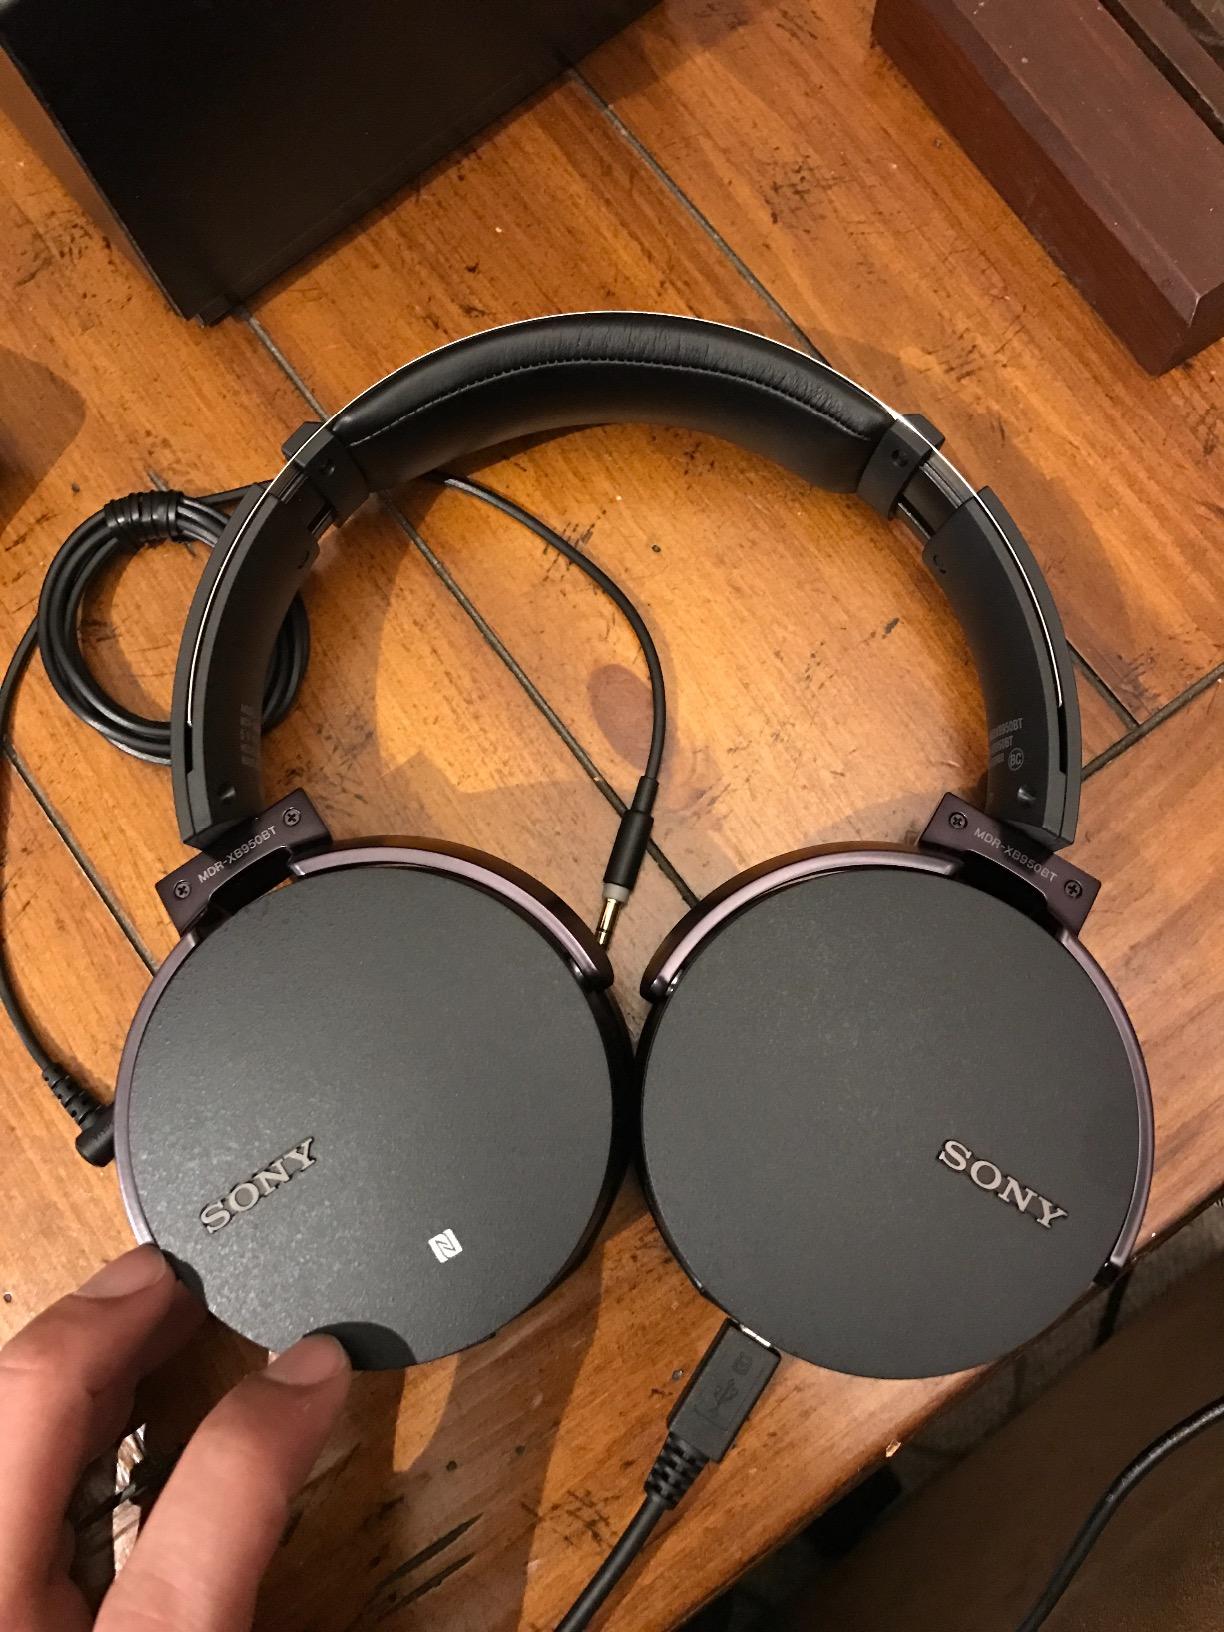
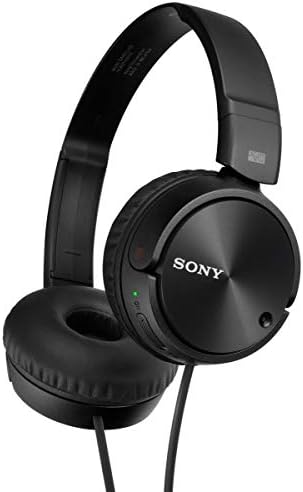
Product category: headphones
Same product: no